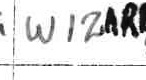
Label: Wizards